59th Karlovy Vary International Film Festival

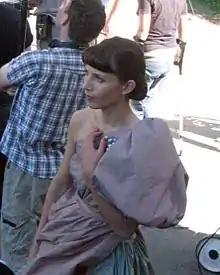
Tuva Novotny, Jury Member

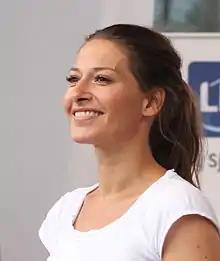
Pia Tjelta Best Actress Award winner

The festival's opening ceremony was held on July 4 in the Grand Hall of the Thermal Hotel. It was streamed live on KVIFF.TV. This year, the platform also streamed the opening film "We Gotta Frame It!", as a tribute to Jiří Bartoška by Milan Kuchynka and Jakub Jurásek. Vicky Krieps and Peter Sarsgaard were presented with KVIFF President's Award.